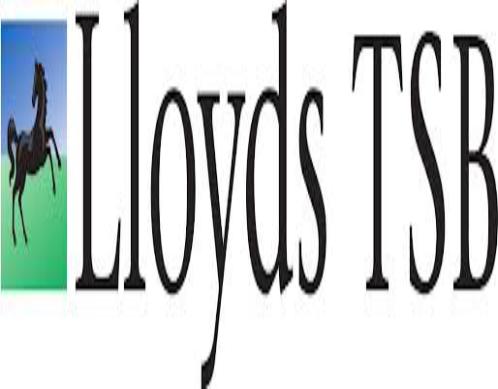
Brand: LLoyd's
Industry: Others